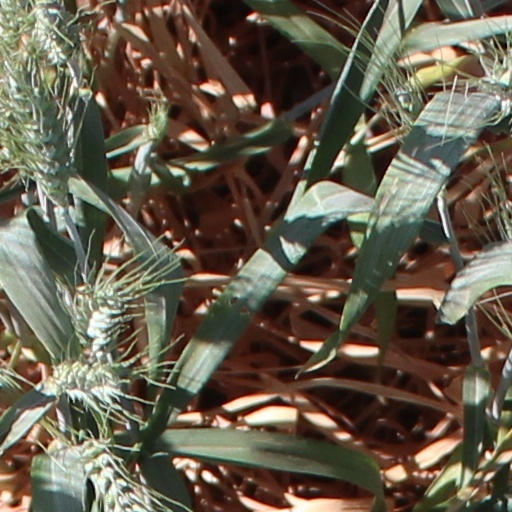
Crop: wheat